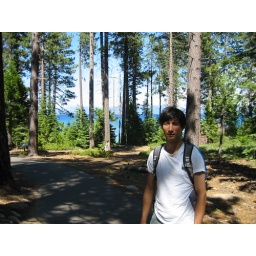
clear blue water in background